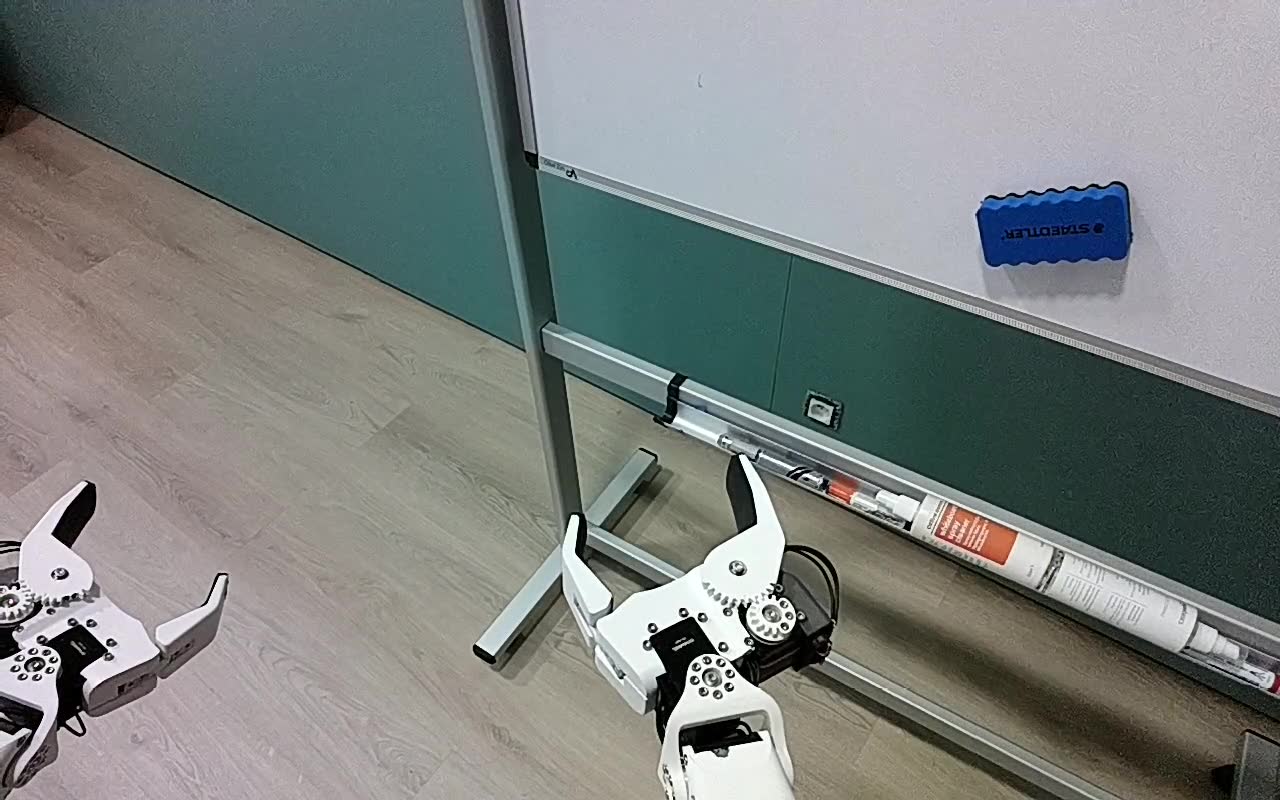
Label: whiteboard